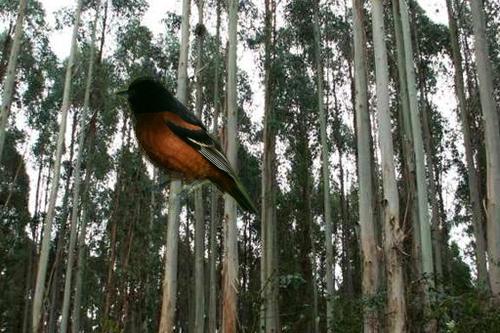
Bird species: Orchard_Oriole
Bird type: landbird
Background: land